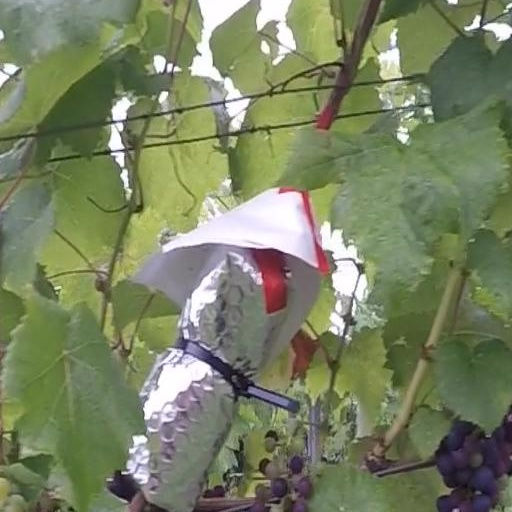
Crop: grape